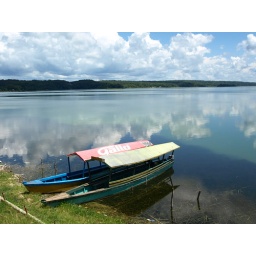
Two boats in the quite lake of Flores in Gautemala